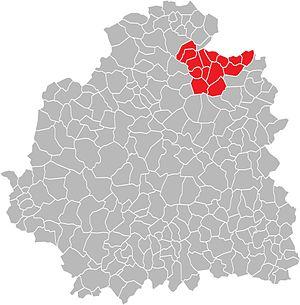
Carte des communes de l'Indre (36)
Le canton de Vatan est une ancienne division administrative française, située dans le département de l'Indre, en région Centre-Val de Loire.